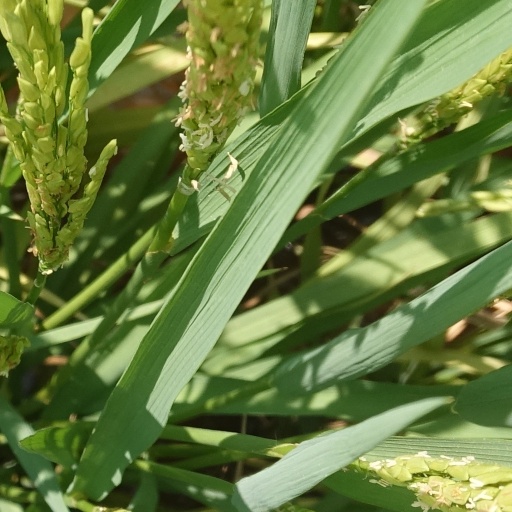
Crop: rice